Michel Feher

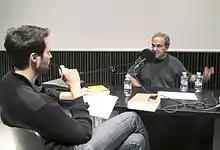
Michel Feher interviewed by Ràdio Web MACBA.

Michel Feher (born 1956) is a Belgian philosopher and cultural theorist who writes in English and French. As the name indicates, he is of hungarian ancestry. He is the founding editor of Zone Books and the co-founder and president of Cette France-là, Paris, a monitoring group on French immigration policy. Feher writes for a number of outlets and has a semi-regular blog with the French journal Mediapart. He has held the positions of Professor and Visiting Lecturer at various universities, including École Normale Supérieure in Paris, the University of California, Berkeley, and most recently, Goldsmiths, University of London.